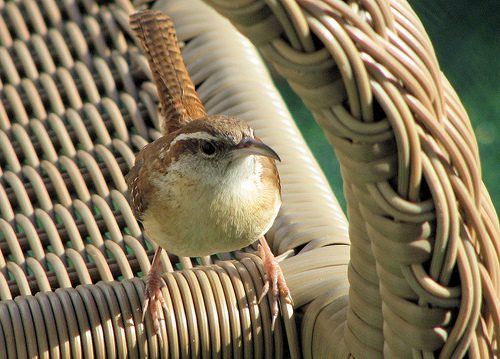
the bird's beak is curved downward and sits between two small, black eyes.
a small bird with a long downward pointed grey beak with speckles of brown and white on its brown tail.
a bird with a medium downward curved bill, white eyebrow and tan breast.
white breast with a brown back and wings and crown.
a small bird with a light tan belly, brown coverts, and has a near white eyebrow.
the bird has a light tan belly, white eyebrow, and a white throat.
this bird has a sharp, curved beak, tan breast and brown, speckled feathers on it's back, wings and tail.
this bird has dark brown sideways stripes on its long tail.
this particular bird has a belly that is tan and white
this brown bird has a tan chest and a pointy beak.
Species: Carolina Wren